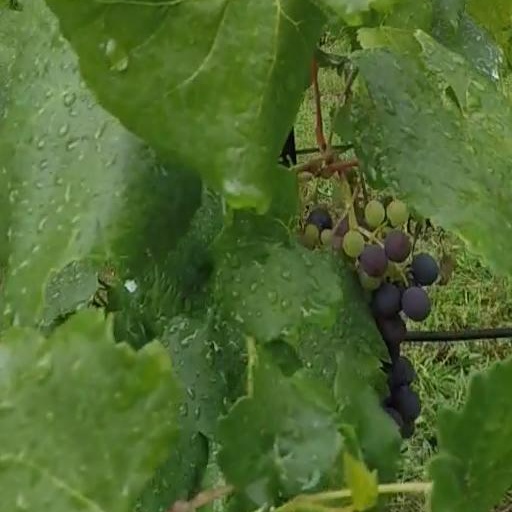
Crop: grape